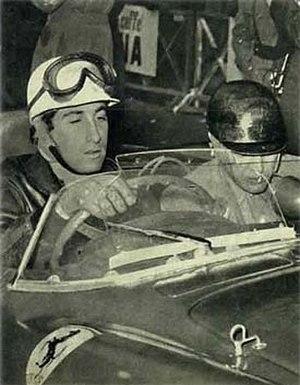
Alfonso de Portago, plus connu sous son surnom de Fon de Portago, né le 11 octobre 1928 à Londres, où il résidait, et mort le 12 mai 1957 près de Guidizzolo, en Italie, est un pilote automobile espagnol. Avant Fernando Alonso en 2010, il était le seul Espagnol à avoir piloté une Ferrari en Formule 1.